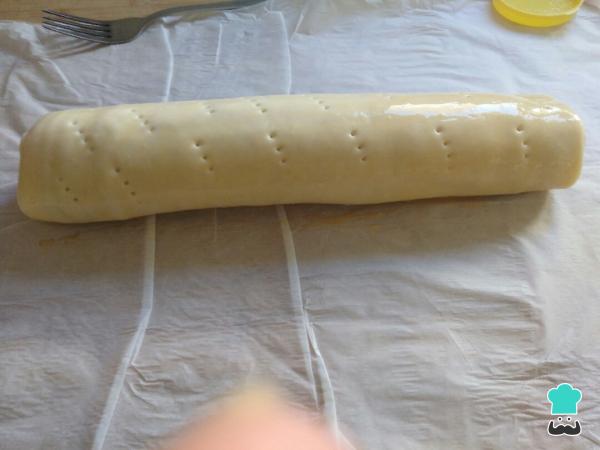
Una vez enrollado lo pintamos con el huevo y lo pinchamos con un tenedor.